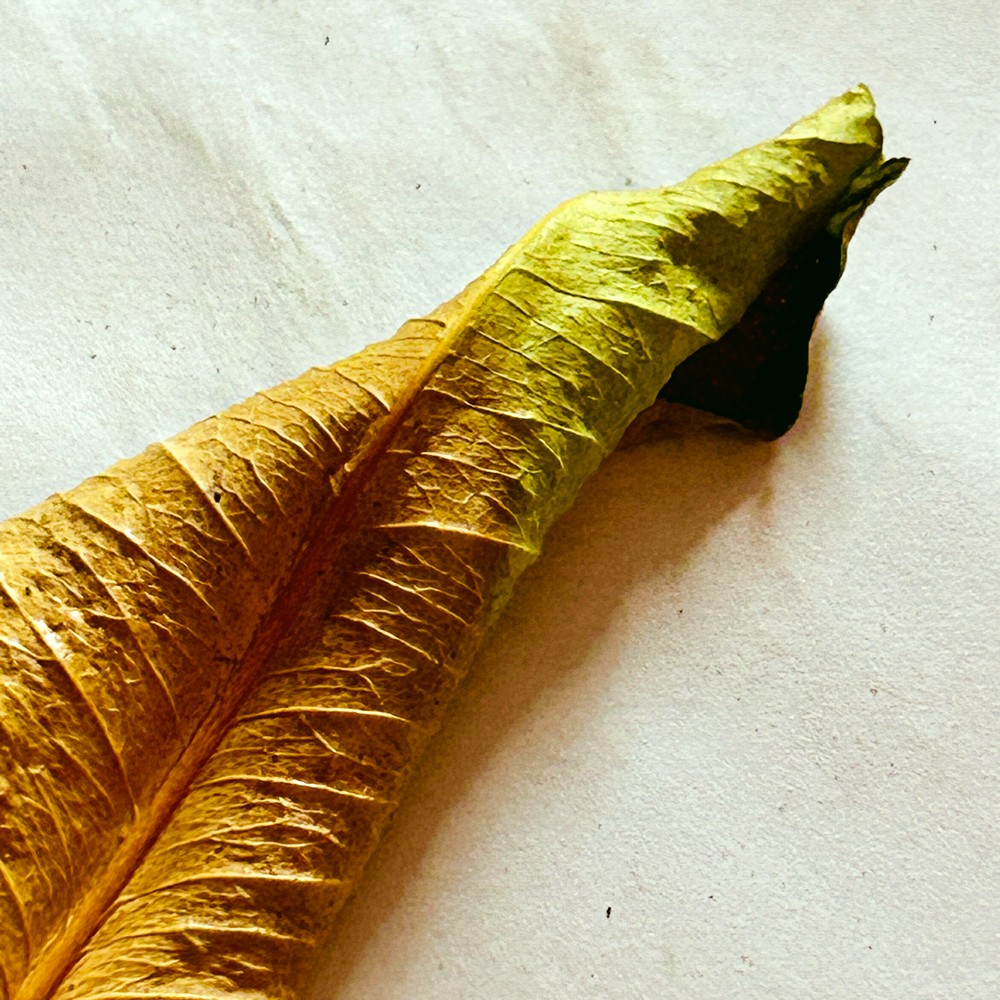
Label: Dry Leaf